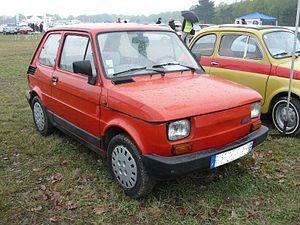
Photo prise à Montlhery en avril 2012
La Fiat 126 est une voiture micro-citadine du constructeur automobile italien Fiat, lancée au Salon de l'automobile de Turin en novembre 1972, aux côtés de la dernière version de la 500, la 500R, elle sera produite jusqu'en 2000.